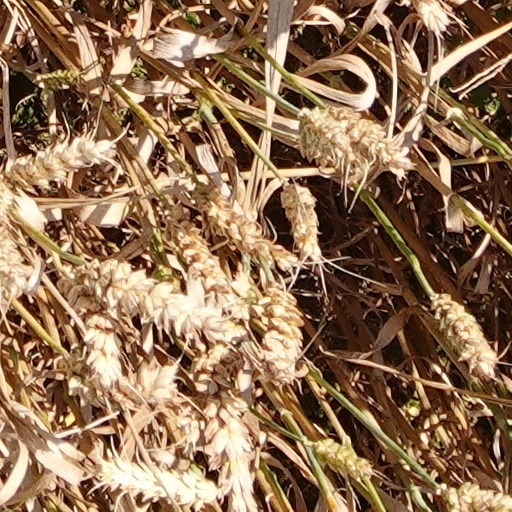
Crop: wheat